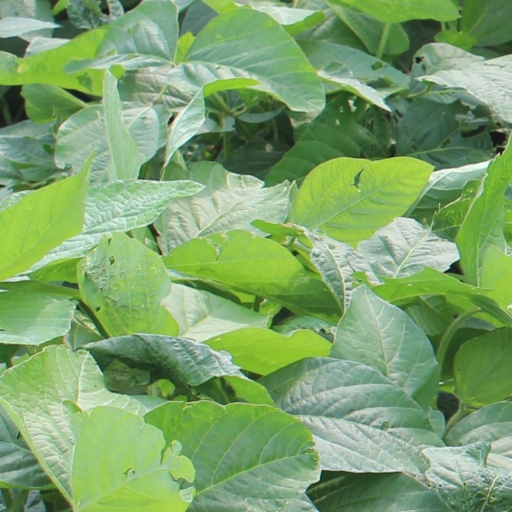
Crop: soybean